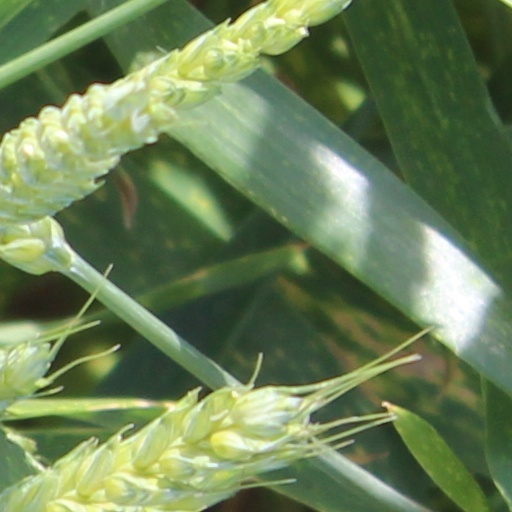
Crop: wheat